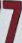
Number: 7